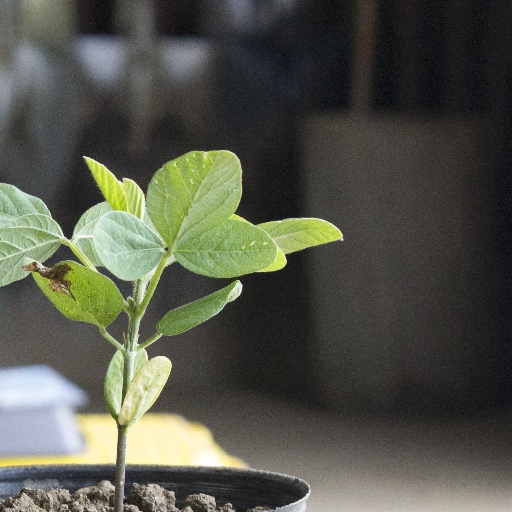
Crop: soybean